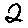
Label: 2